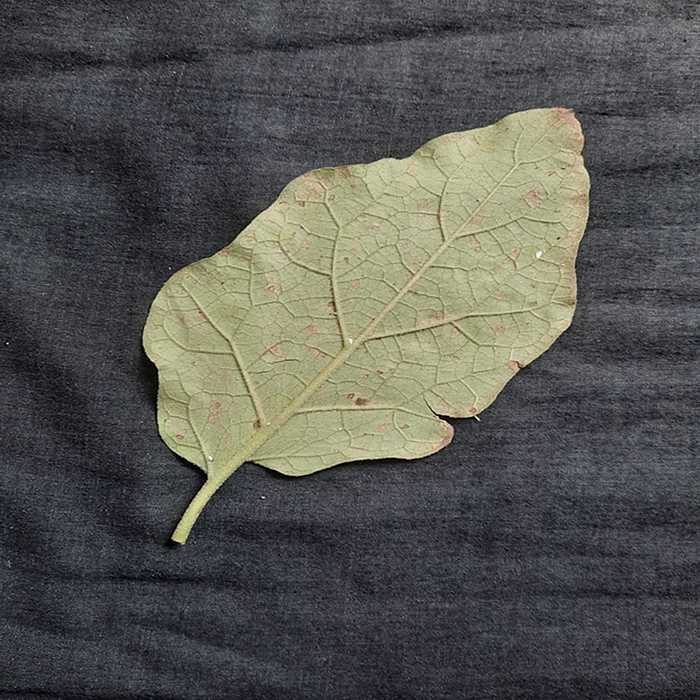
Plant: Eggplant
Label: Eggplant Cercopora leaf spot